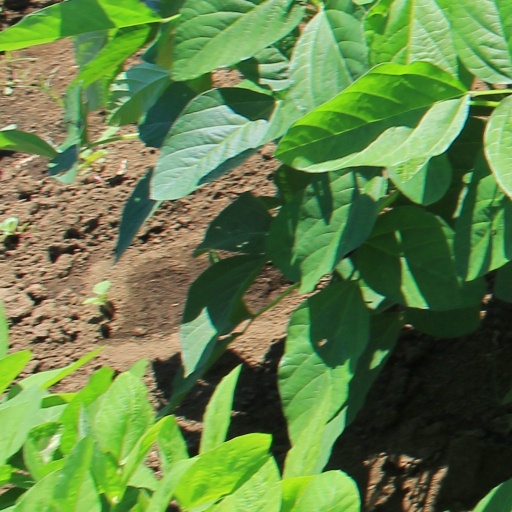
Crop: soybean